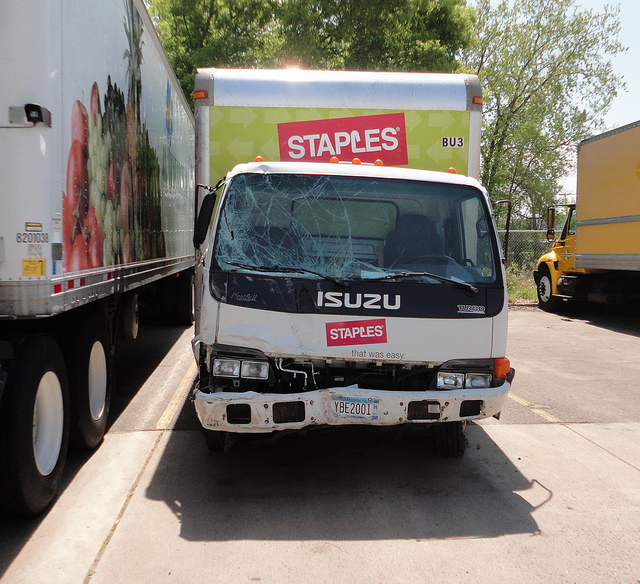
user: Given an image and a question. Answer the question in a short answer. Question: What brand is this truck? Short Answer:
assistant: isuzu